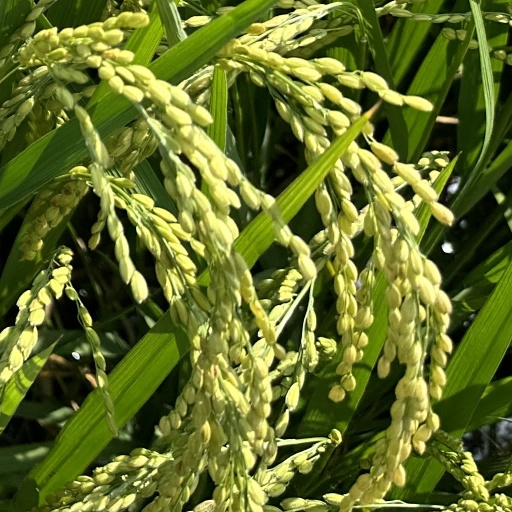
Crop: rice